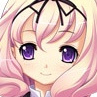
Portrait style: Anime Portrait